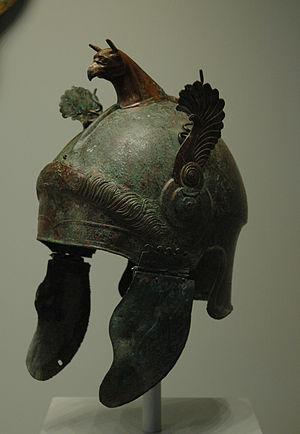
La décoration raffinée de ce Grec ancien casque suggère une fonction uniquement cérémonielle, et non un usage sur le champ de bataille. Bronze, Italie du Sud, 350-300 av. J.-C.